Pentaclethra macroloba

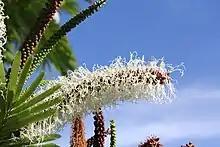
An inflorescence displaying the staminodes.

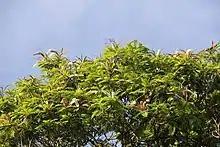
The flower spikes are held above the foliage

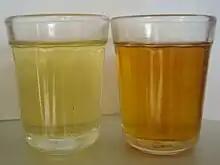
Pracaxi oil

The inflorescence is a 10 to 25 cm, most often 20 cm long spike, with approximately 320 flowers, each one perfect and complete (containing all the functional male and female parts). The rachis is 15–20 cm long and has 1–5 cm peduncle. The spikes are terminal or subterminal on the branches. Developing spikes are covered in a reddish-brown pubescence.